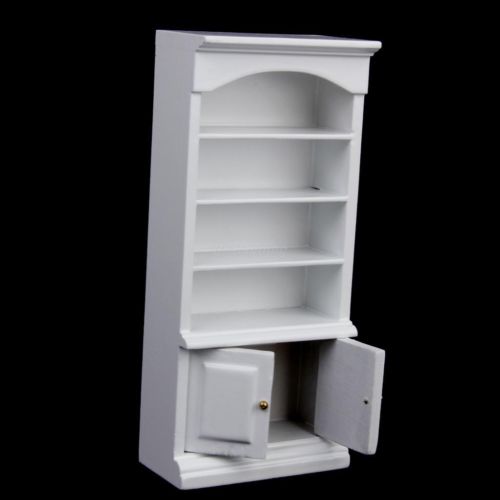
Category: cabinet